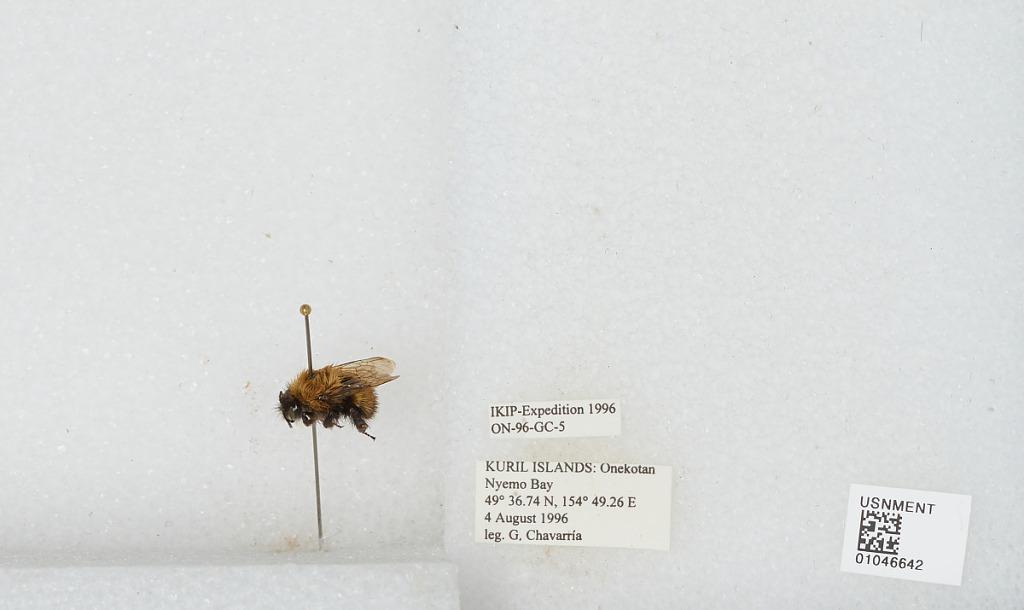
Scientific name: Bombus sp.
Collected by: G. Chavarria
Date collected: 1996-8-4
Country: Russia
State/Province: Sakhalin
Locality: Onekotan Island, Nyemo Bay, Kuril Islands
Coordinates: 49.6122, 154.821